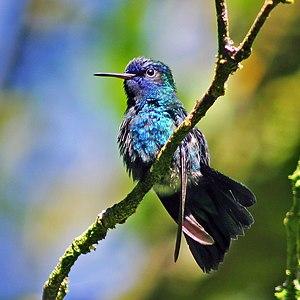
Le Colibri à tête bleue est une espèce d'oiseau de la famille des Trochilidae.